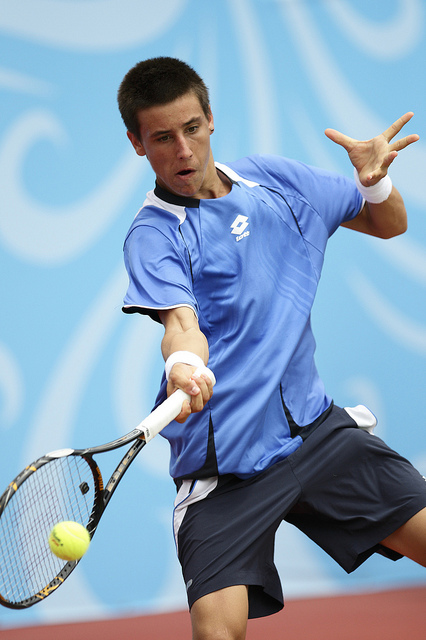
một nam vận động viên tennis đang dùng vợt để đánh bóng